Answer in natural language. Considering the relative positions, is modern blue armchair above or below bed? Choose between the following options: above or below
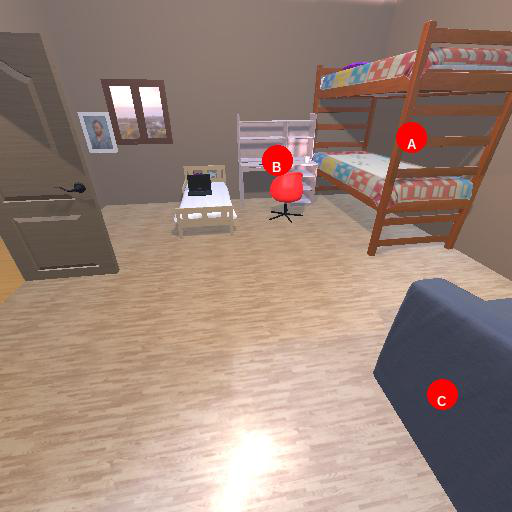
<answer>below</answer>